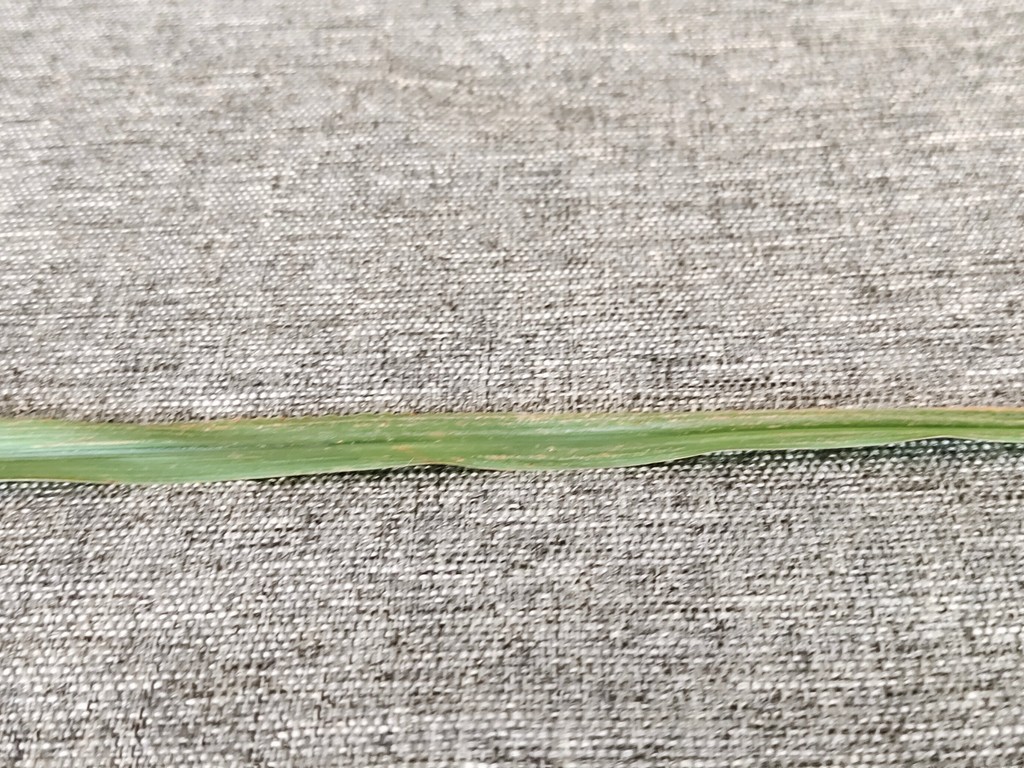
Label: Unhealthy